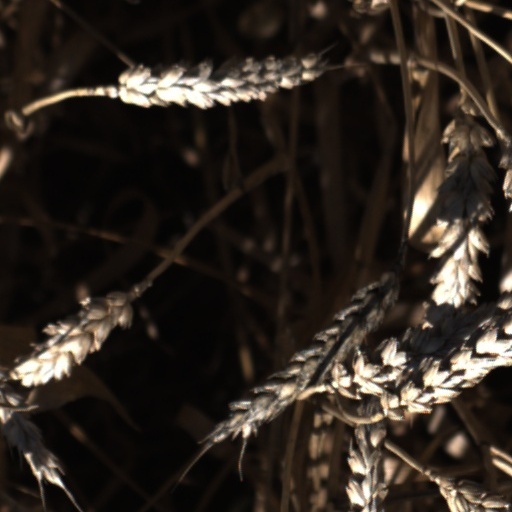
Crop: wheat